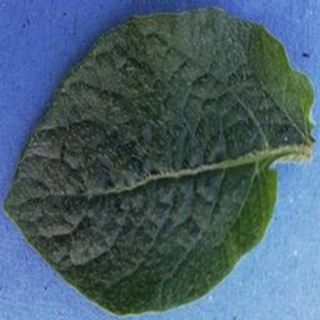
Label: healthy_potato